Enterprise Hotel

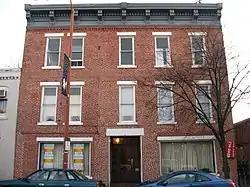
Enterprise Hotel, November 2009

Enterprise Hotel, also known as Gasthaus Alt Heidelberg, is a historic hotel building located at Lafayette, Tippecanoe County, Indiana. It was built in 1895, and is a three-story, five-bay, rectangular, Italianate style brick building, with rear additions. It measures 42 feet wide and 32 feet deep. It is historically significant as a European style tavern / inn.